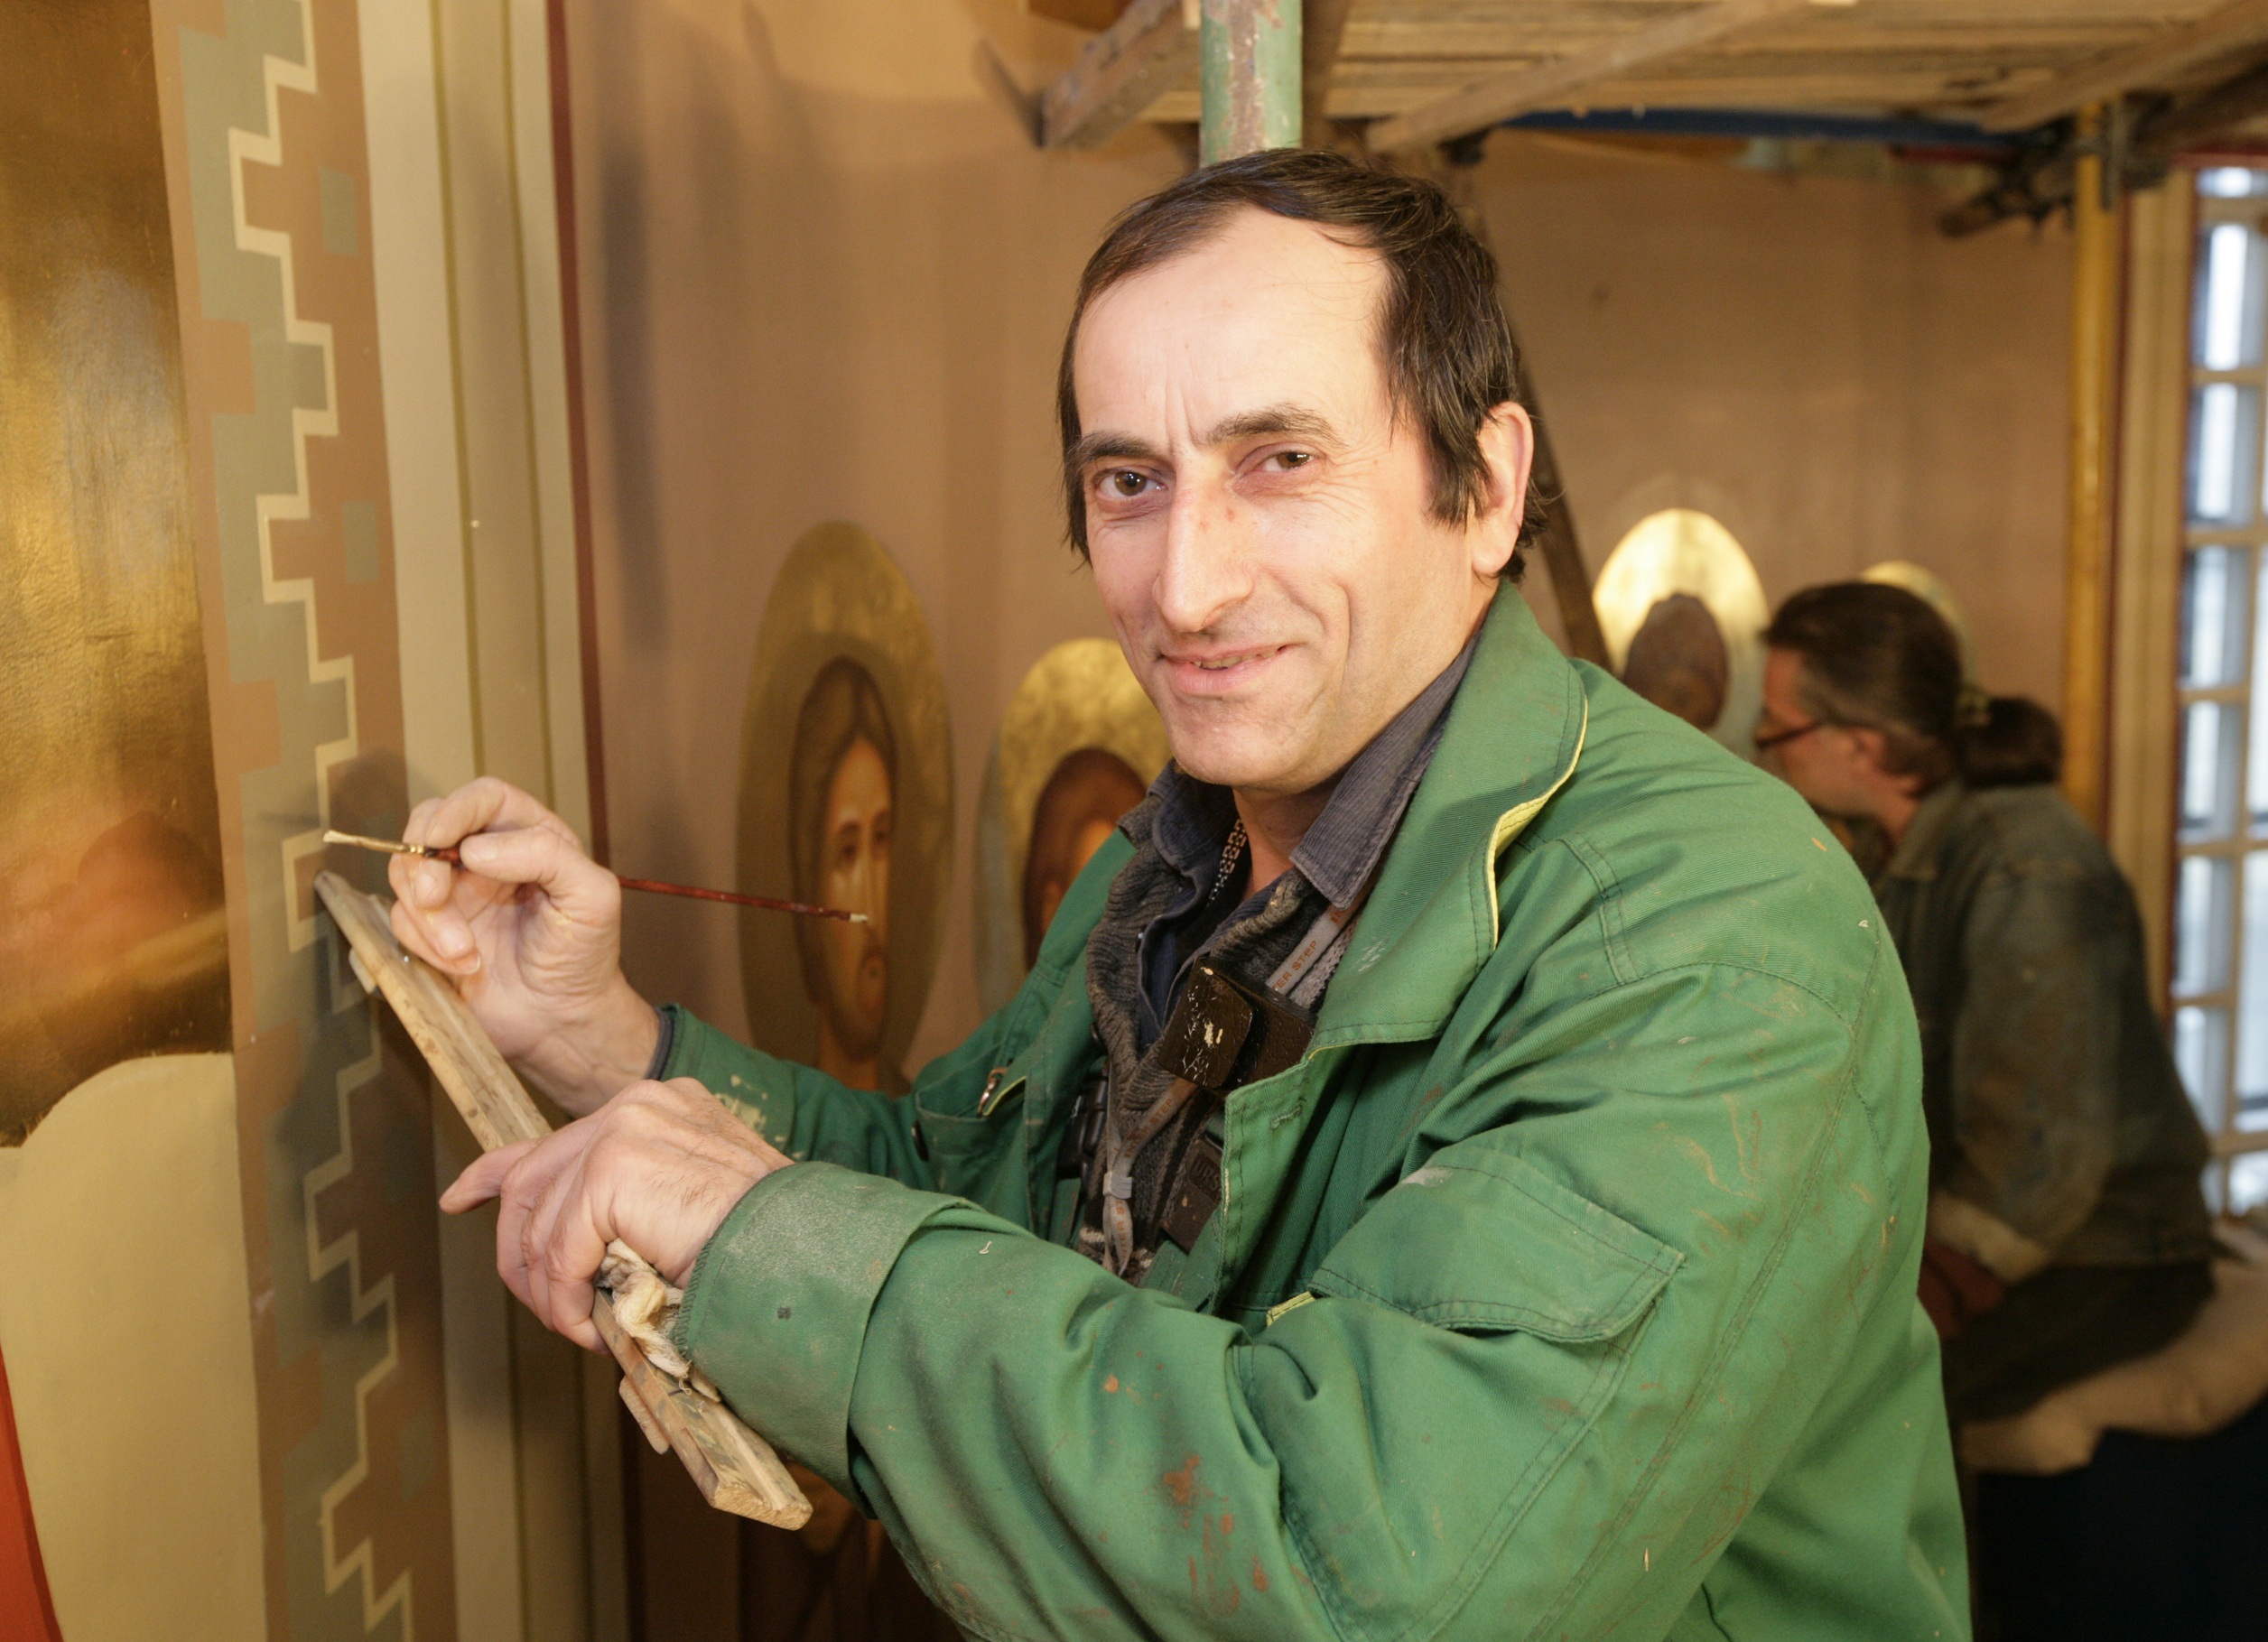
painter, artist, painting, palette, master, brush, paint, color, oil, bright, colorful, art, surface, ornament, creativity, inspiration, creator, temple